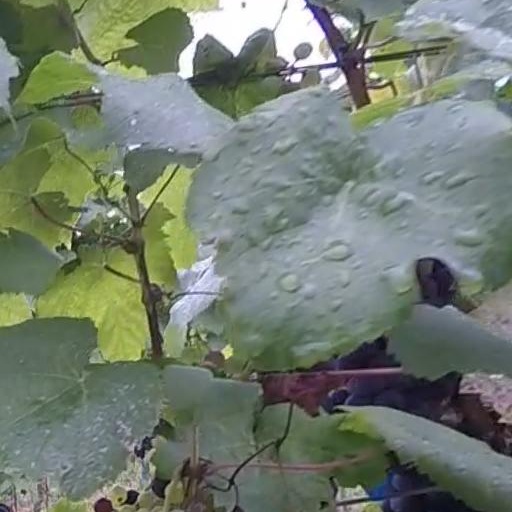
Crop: grape